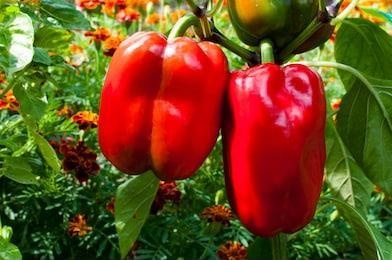
Label: capsicum